Giovanni Borgia, 2nd Duke of Gandía

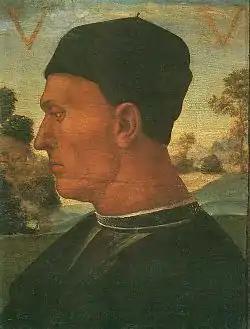
The portrait of Vitellozzo Vitelli who defeated the papal army in the Battle of Soriano

Giovanni Borgia was born in Rome around 1476 to Cardinal Rodrigo Borgia and his mistress, Vannozza dei Cattanei. He was the second son of the couple, after the firstborn Cesare. No exact birth dates are known for him and his brother, and Giovanni was long thought to be the couple's eldest son, but modern research agrees that he must have been younger than Cesare. Cesare and Giovanni were brought up together in a house provided by their father, probably supervised by his confidant, Adriana de Mila. An instrument of 29 January 1483, removed the guardianship of Giovanni from his mother's family and gave it to his older half-brother, Pier Luigi and another relative, Otto Borgia.